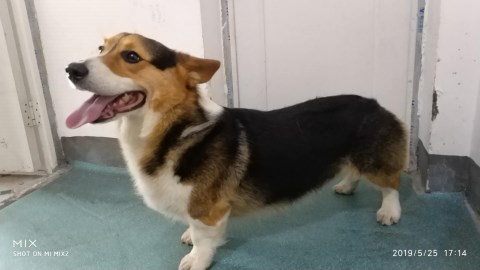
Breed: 2909-n000116-Cardigan